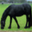
Label: horse